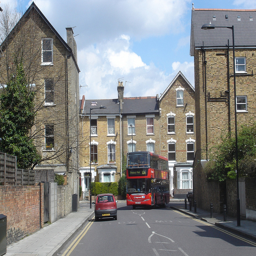
A large red double decker bus traveling through a small town.
The double decker bus is turning onto the narrow road.
A double decker bus rounding the corner and passing a car.
A double decker transit bus rounds the corner of a street running between brick buildings in an old section of a town.
A red double decker bus turning a corner down a road